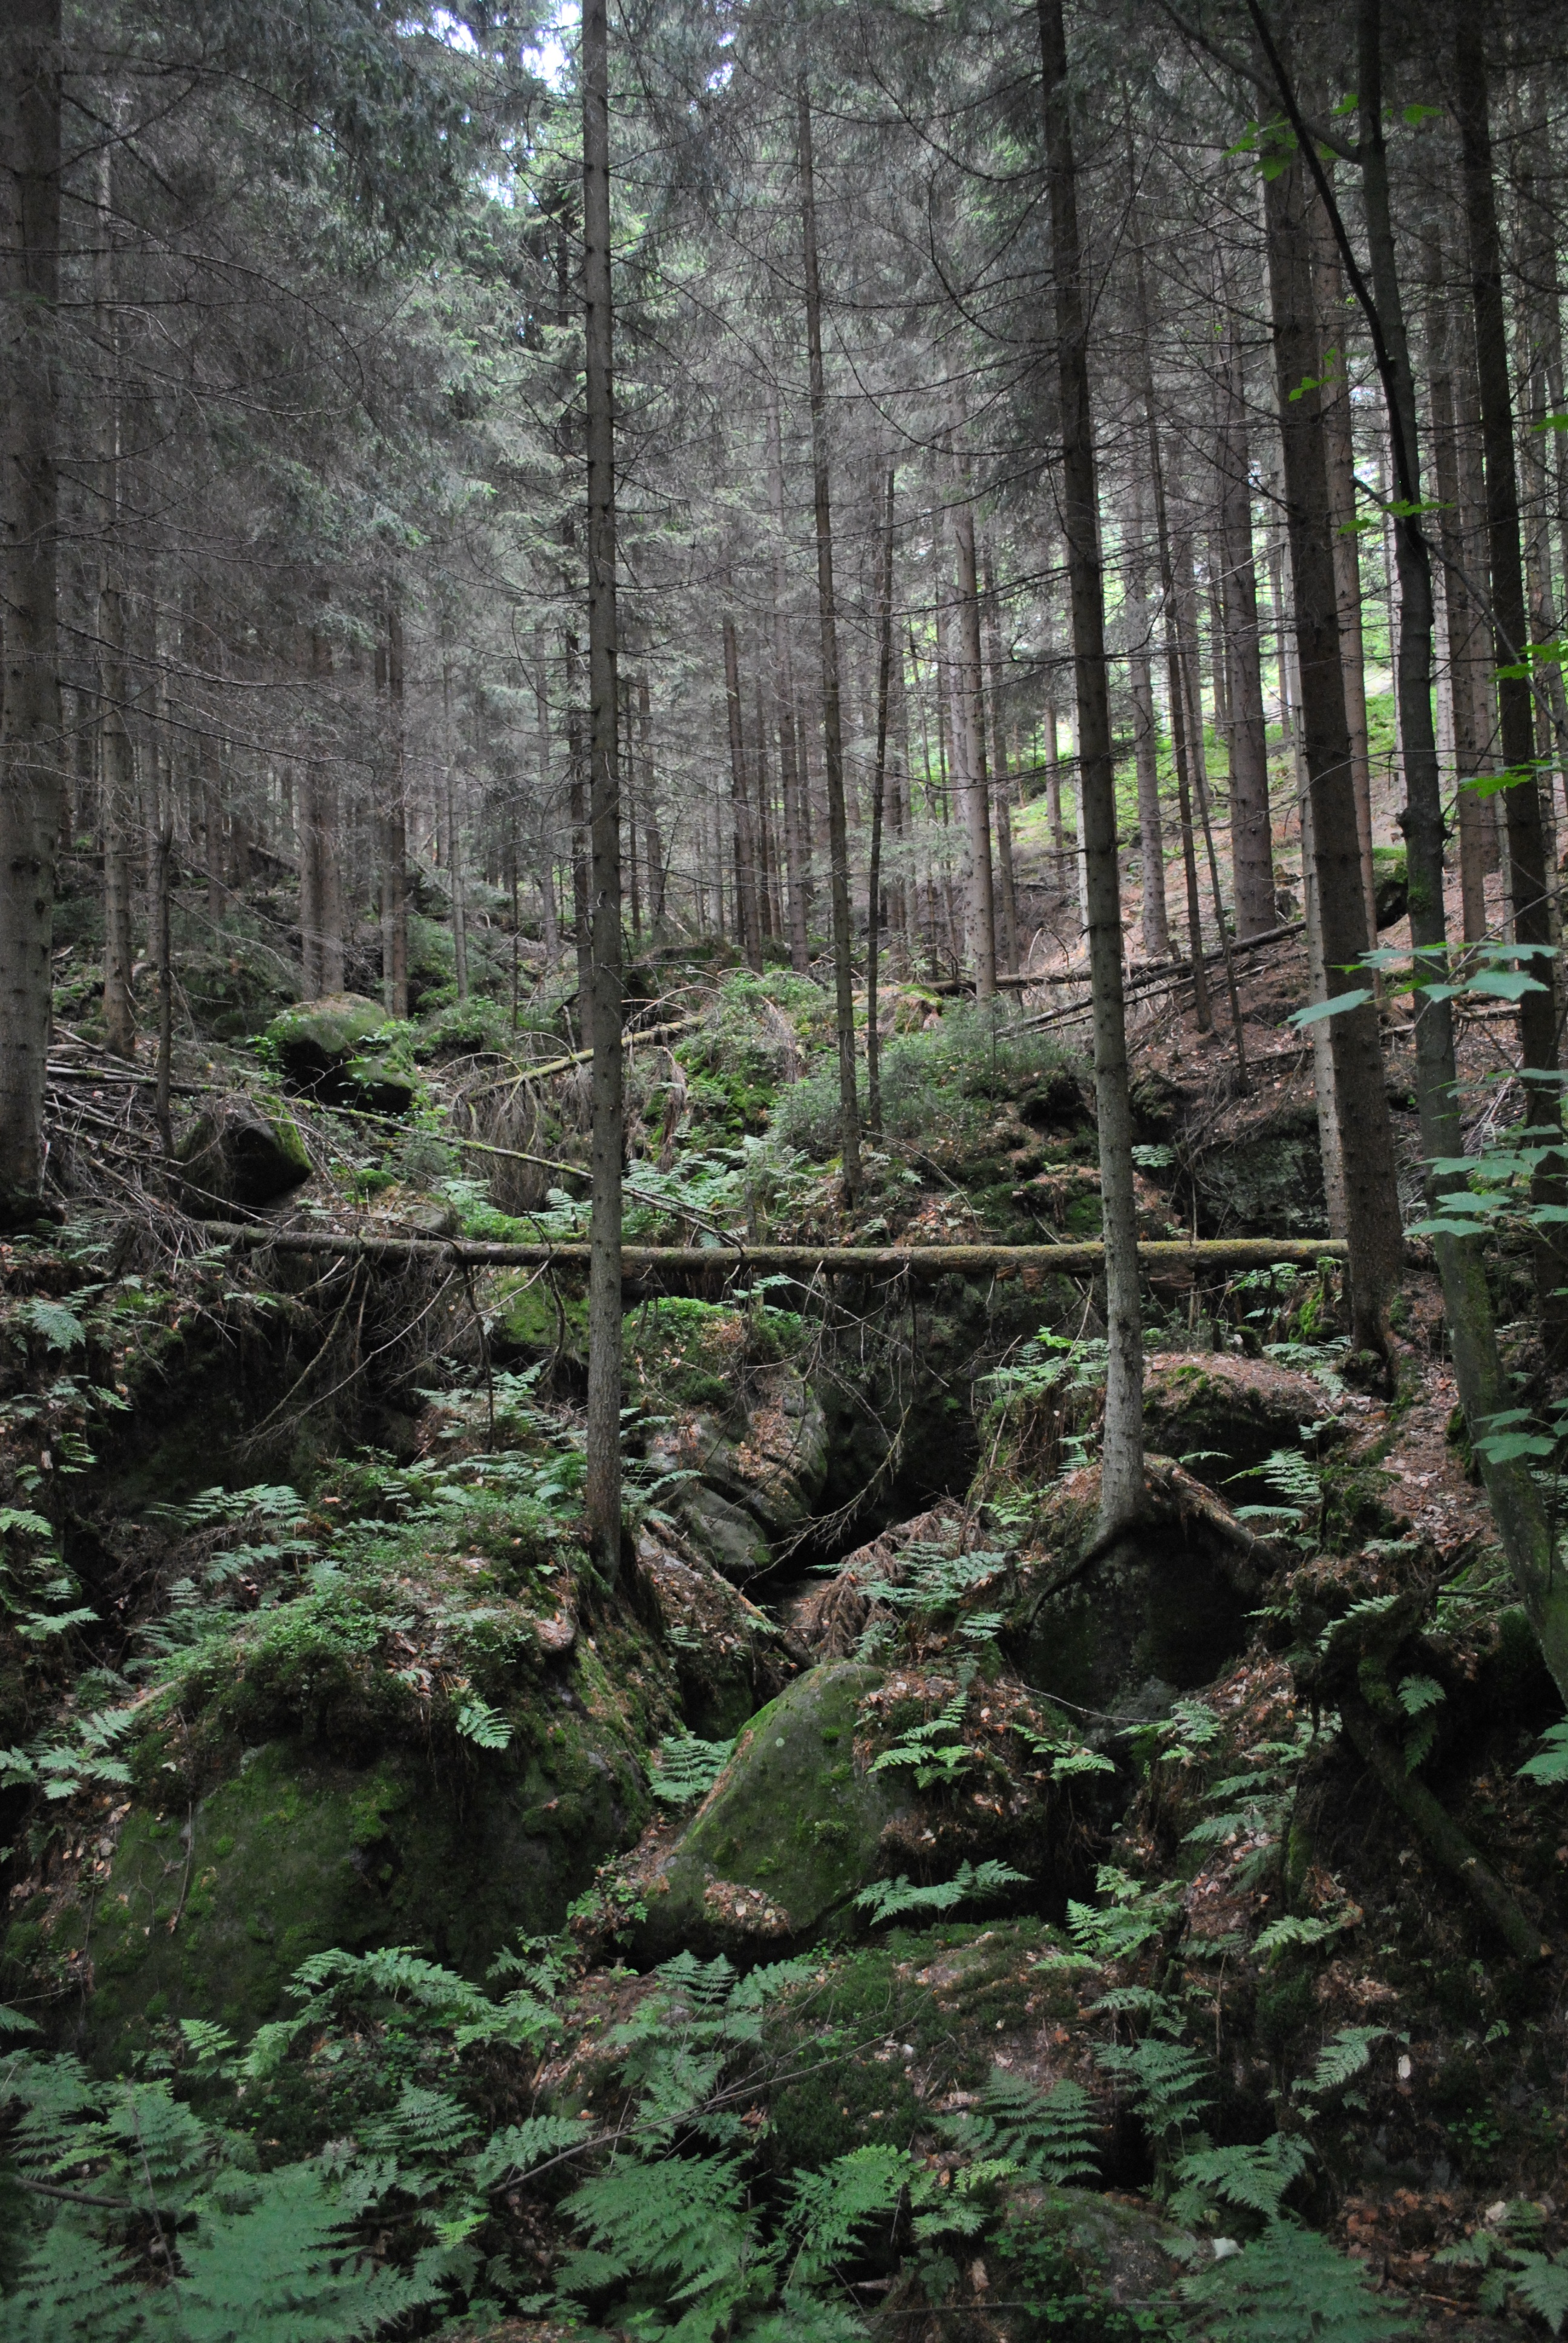
landscape, tree, nature, forest, rock, wilderness, trail, hill, view, panorama, stream, green, jungle, spruce, mountains, vegetation, rainforest, deciduous, wetland, ravine, woodland, habitat, ecosystem, scrubs, biome, old growth forest, natural environment, geographical feature, woody plant, temperate broadleaf and mixed forest, temperate coniferous forest, spruce forest